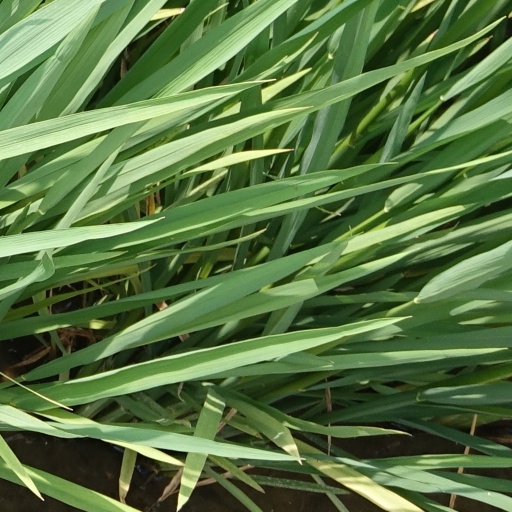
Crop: rice